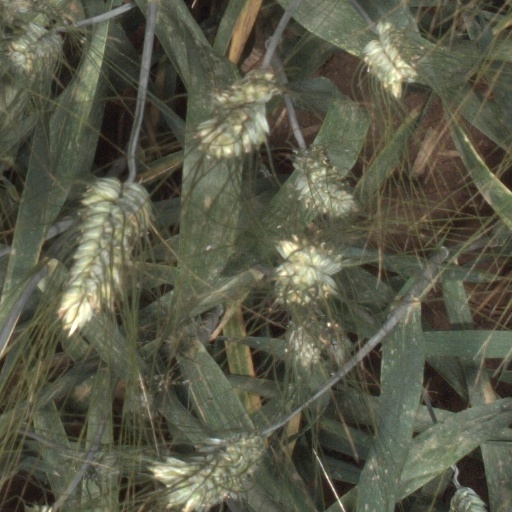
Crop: wheat